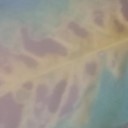
Label: Leaf_rust